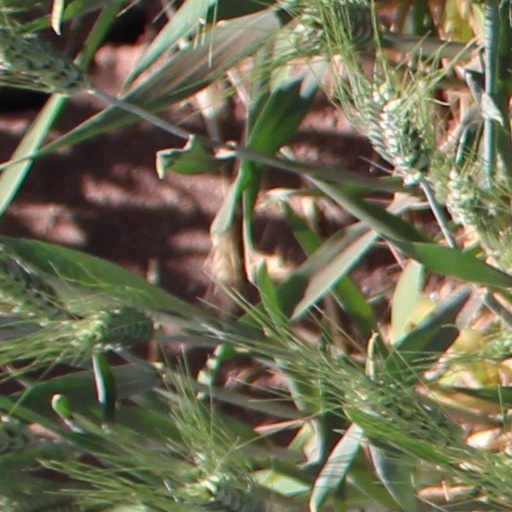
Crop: wheat